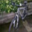
Label: bicycle